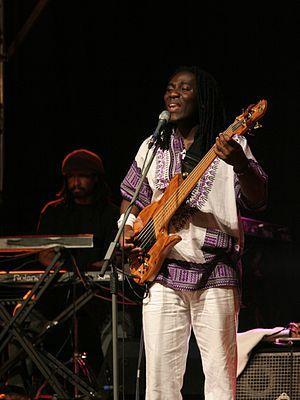
Bona Pinder Yayumayalolo, plus connu sous le nom de Richard Bona, est un chanteur et bassiste americain d'origine camerounaise né le 28 octobre 1967 à Minta, Cameroun dans le département de Haute-Sanaga.